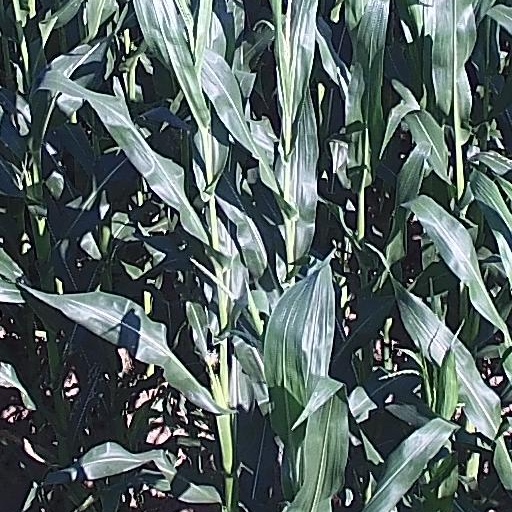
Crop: maize; corn